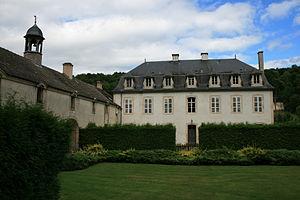
Abbaye du Val des Choues vue de l'hôtel du Duc de Penthièvres
L’Abbaye du Val des Choues, dont la graphie ancienne vallis caulium relevée dans les archives de la fondation viendrait des cultures du potager, est un ancien monastère de la fin du XIIᵉ siècle situé au cœur de la forêt châtillonnaise, sur le territoire de la commune de Villiers-le-Duc en Bourgogne, dans le département de la Côte-d'Or. Rattachée au XVIIIᵉ siècle à l'ordre cistercien, fermée à la Révolution française, l'abbaye est quasi abandonnée durant le XIXᵉ siècle.